Film industry

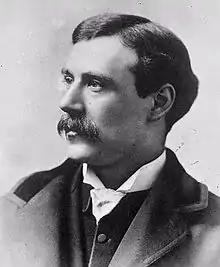
William Friese-Greene

The first films seen in the Russian Empire were brought in by the Lumière brothers, who exhibited films in Moscow and St. Petersburg in May 1896. That same month, Lumière cameraman Camille Cerf made the first film in Russia, recording the coronation of Nicholas II at the Kremlin. Aleksandr Drankov produced the first Russian narrative film "Stenka Razin" (1908), based on events told in a folk song and directed by Vladimir Romashkov. Among the notable Russian filmmakers of the era were Aleksandr Khanzhonkov and Ivan Mozzhukhin, who made "Defence of Sevastopol" in 1912. Yakov Protazanov made "Departure of a Grand Old Man" (1912), a biographical film about Lev Tolstoy.